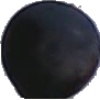
Label: blue_grape